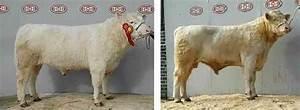
cow